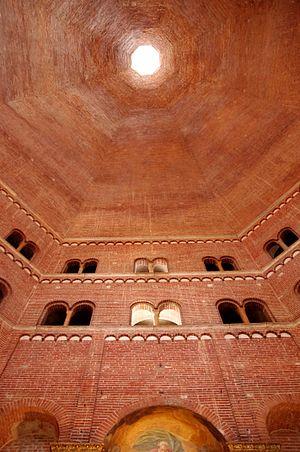
Le baptistère de Parme est un monument chrétien dédicacé à saint Jean-Baptiste et destiné au rite baptismal ; disposant d’un autel il est également une église. Il se trouve sur la place commune à la cathédrale et au palais épiscopal de Parme, dans la région italienne de l’Émilie-Romagne.